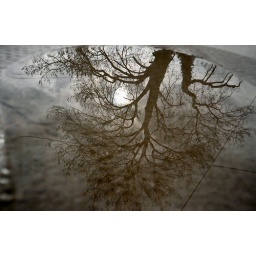
interesting reflection of tree in a pool of water on top of a cardboard box